Harvey Bailey

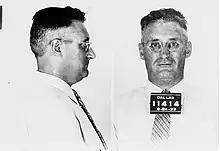
Harvey Bailey's mugshot, Dallas 1933

Harvey John Bailey (August 23, 1887 – March 1, 1979), called "The Dean of American Bank Robbers", was an American criminal who spanned a long career and was one of the most successful bank robbers during the 1920s, walking off with over $1 million.